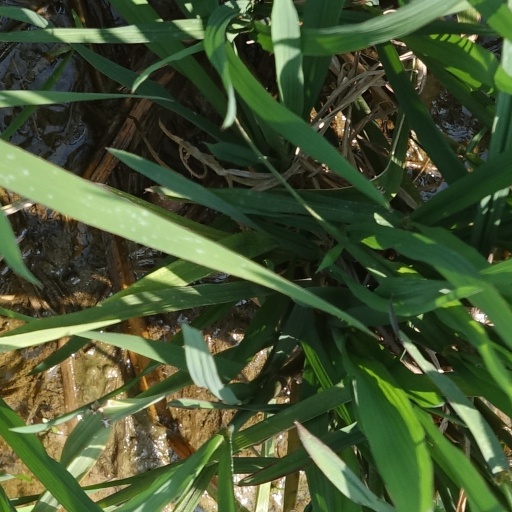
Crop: rice